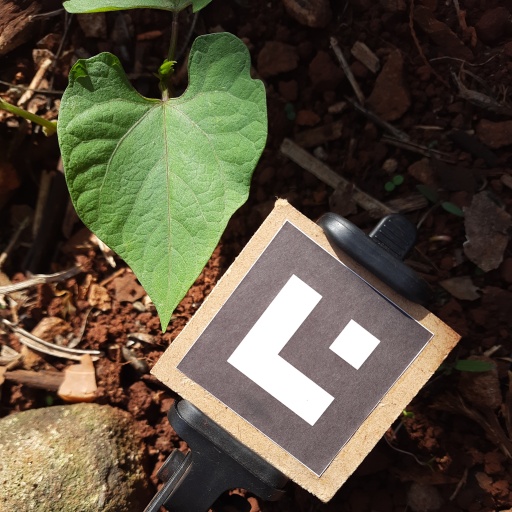
Observations: wavy surface, no eating holes, under sunlight